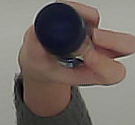
Product: nivea_rollon